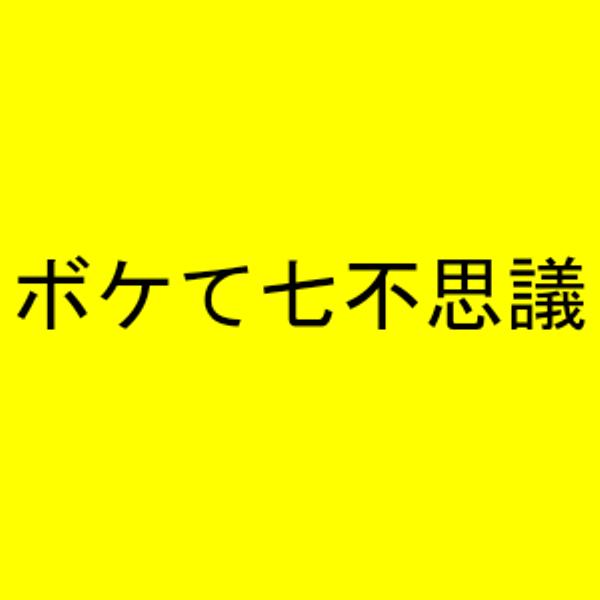
回答: 自分がいいと思ったボケもぜんぜん星つかない